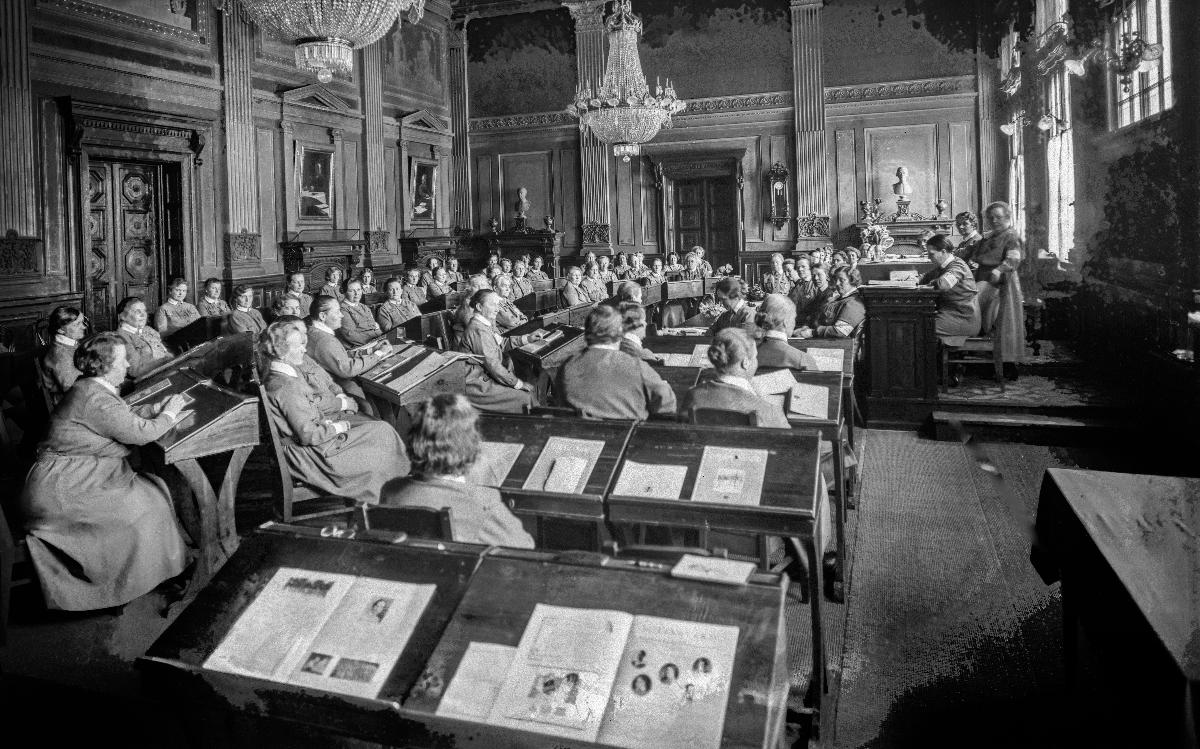
Lotta Svärd järjestön kymmenes vuosikokous
Lotta Svärd organisationens 10:nde årsmöte; The 10th Annual Meeting of the Lotta Svärd Organisation
sisällön kuvaus: Lotta Svärd -järjestön kymmenes vuosikokous Helsingissä 23.3.1931. content description: The 10th Annual meeting of the Lotta Svärd organisation in Helsinki 23.3.1931. innehållsbeskrivning: Lotta Svärd organisationens 10:nde årsmöte i Helsingfors 23.3.1931.
Kuvaaja: Sundström, Hugo, kuvaaja
Vuosi: 1931
Paikka: Suomi, Uusimaa, Helsinki
Aiheet: järjestöt; naiset; maanpuolustus; kokoukset; HBL; associations; women; national defence; meetings (arranged events); föreningar; kvinnor; landets försvar; möten; organistationer; försvar